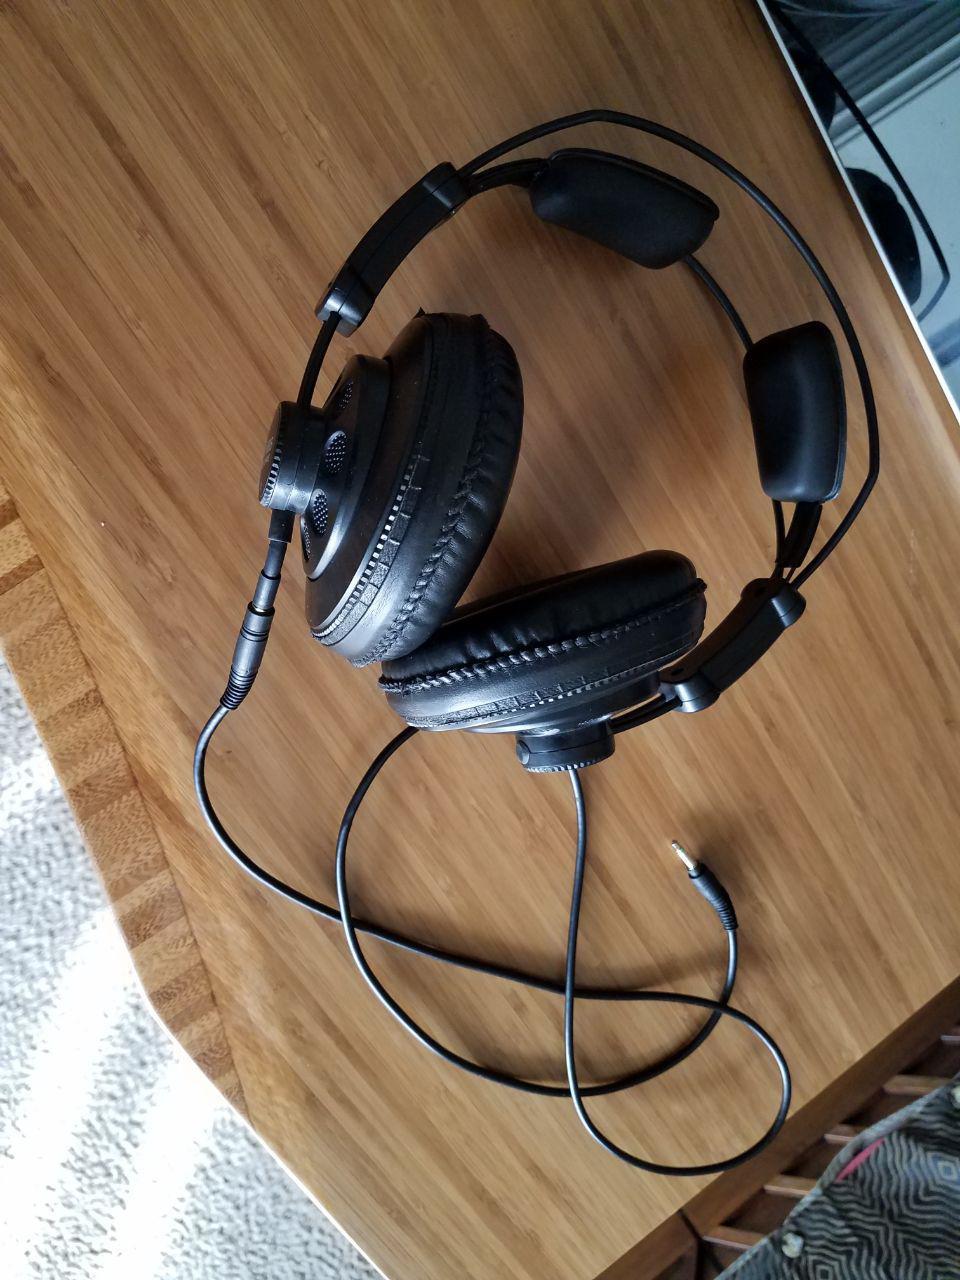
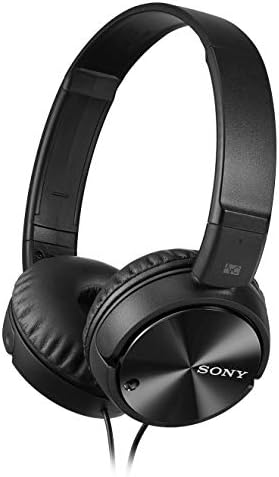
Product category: headphones
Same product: no